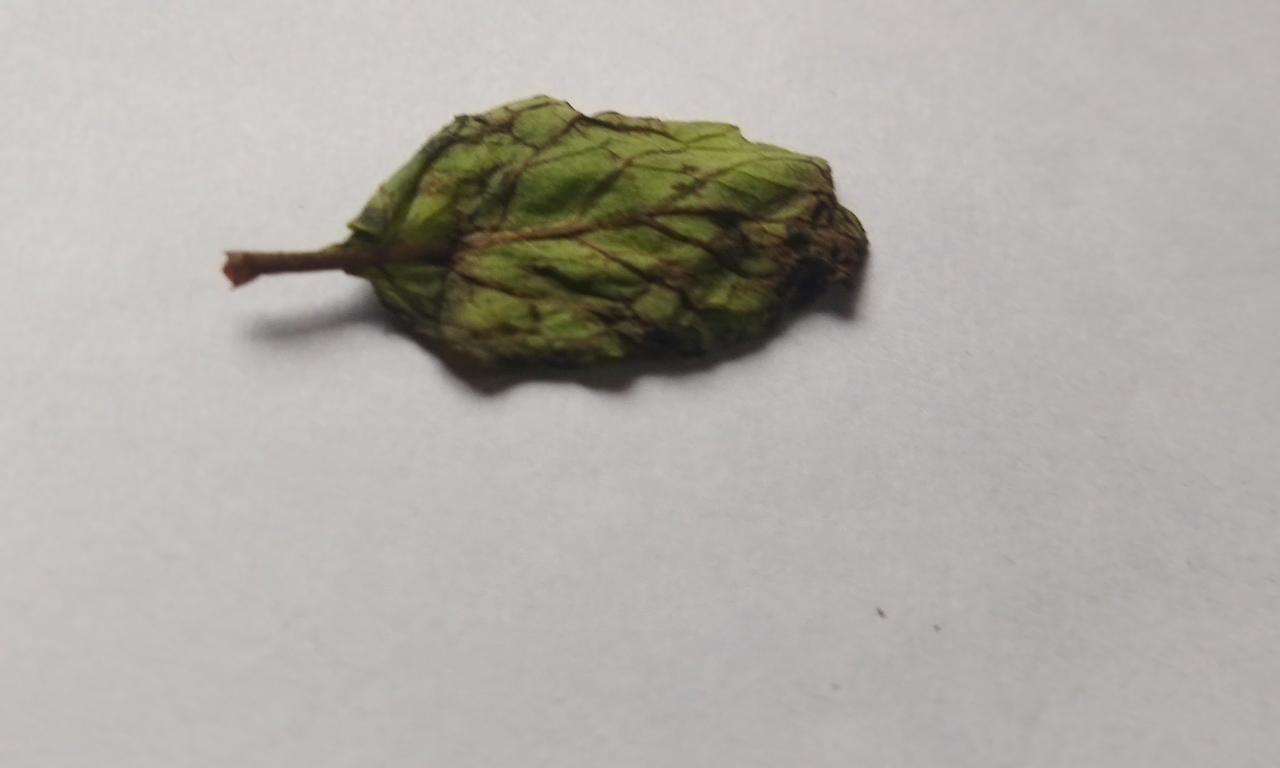
Label: Spoiled